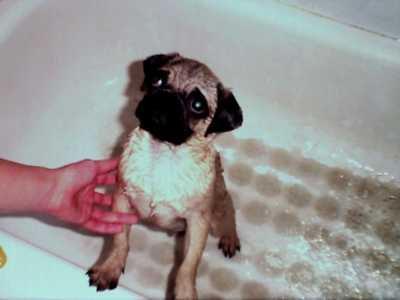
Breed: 798-n000130-pug